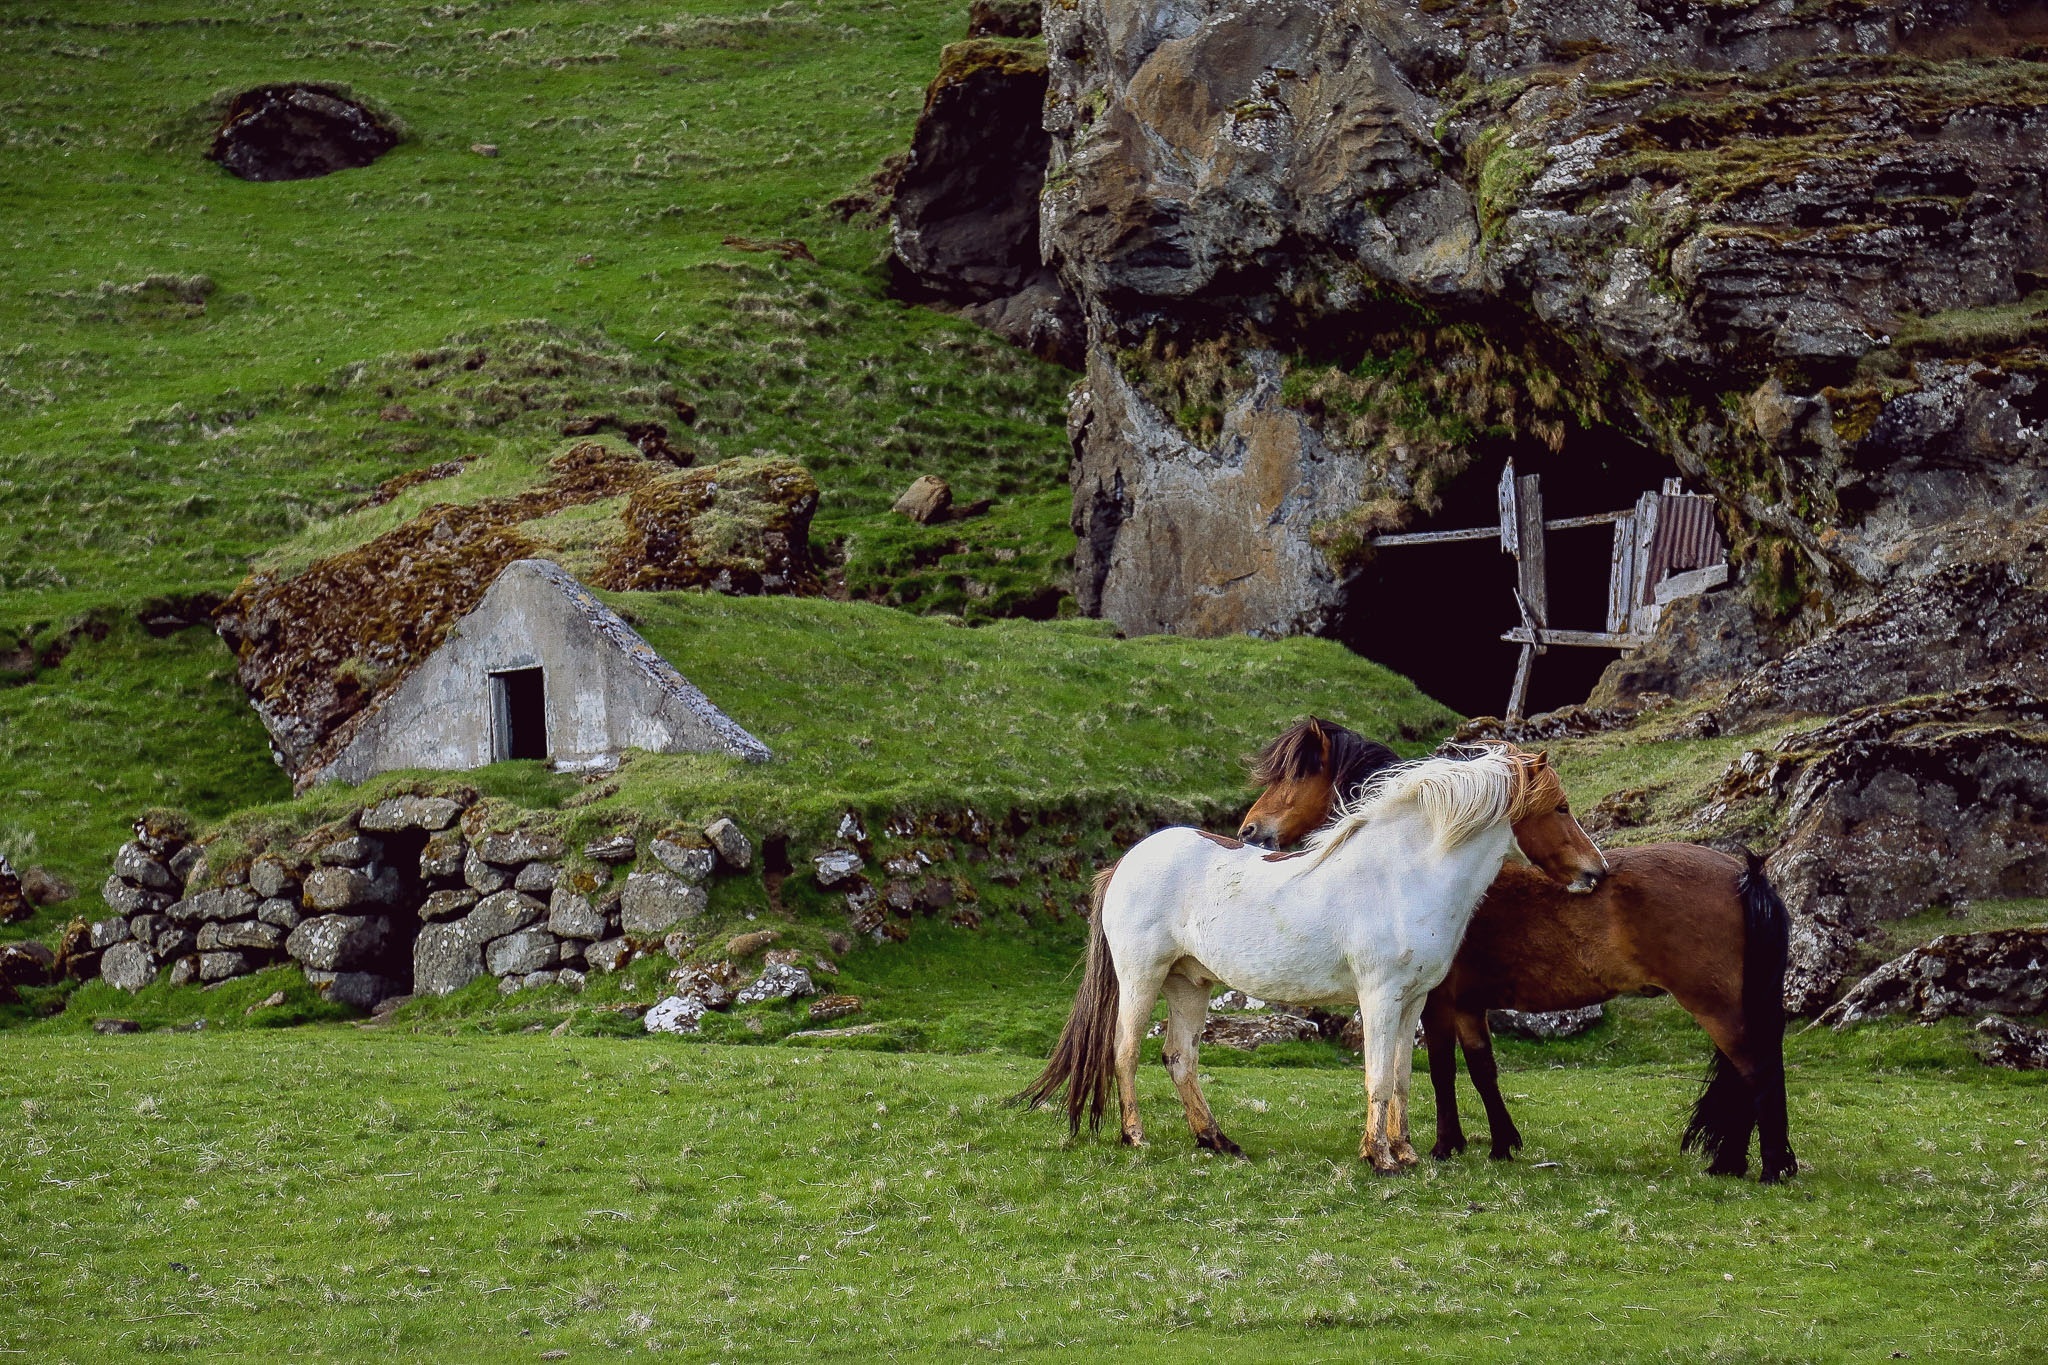
grass, field, farm, meadow, countryside, building, barn, animal, shed, hut, rural, green, herd, pasture, grazing, ranch, horse, mammal, stallion, abandoned, equine, horses, shelter, mare, rural area, pack animal, horse like mammal